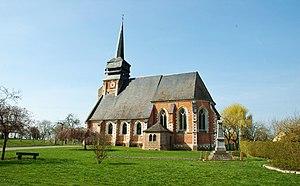
Doudelainville est une commune française située dans le département de la Somme, en région Hauts-de-France.
Cet article recense les monuments historiques de la Somme, en France.